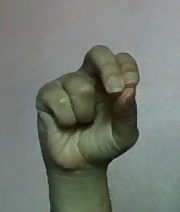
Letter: gaaf